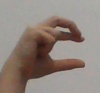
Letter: thal